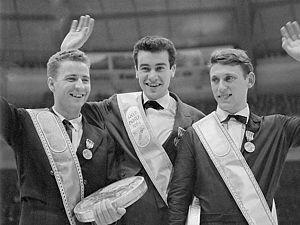
Karol Divín, né le 22 novembre 1936 à Budapest, est un patineur artistique tchécoslovaque. Il a remporté la médaille d'argent olympique en 1960.